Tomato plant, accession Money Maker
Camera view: horizontal (90 deg, fisheye); turntable rotation: 210 degrees
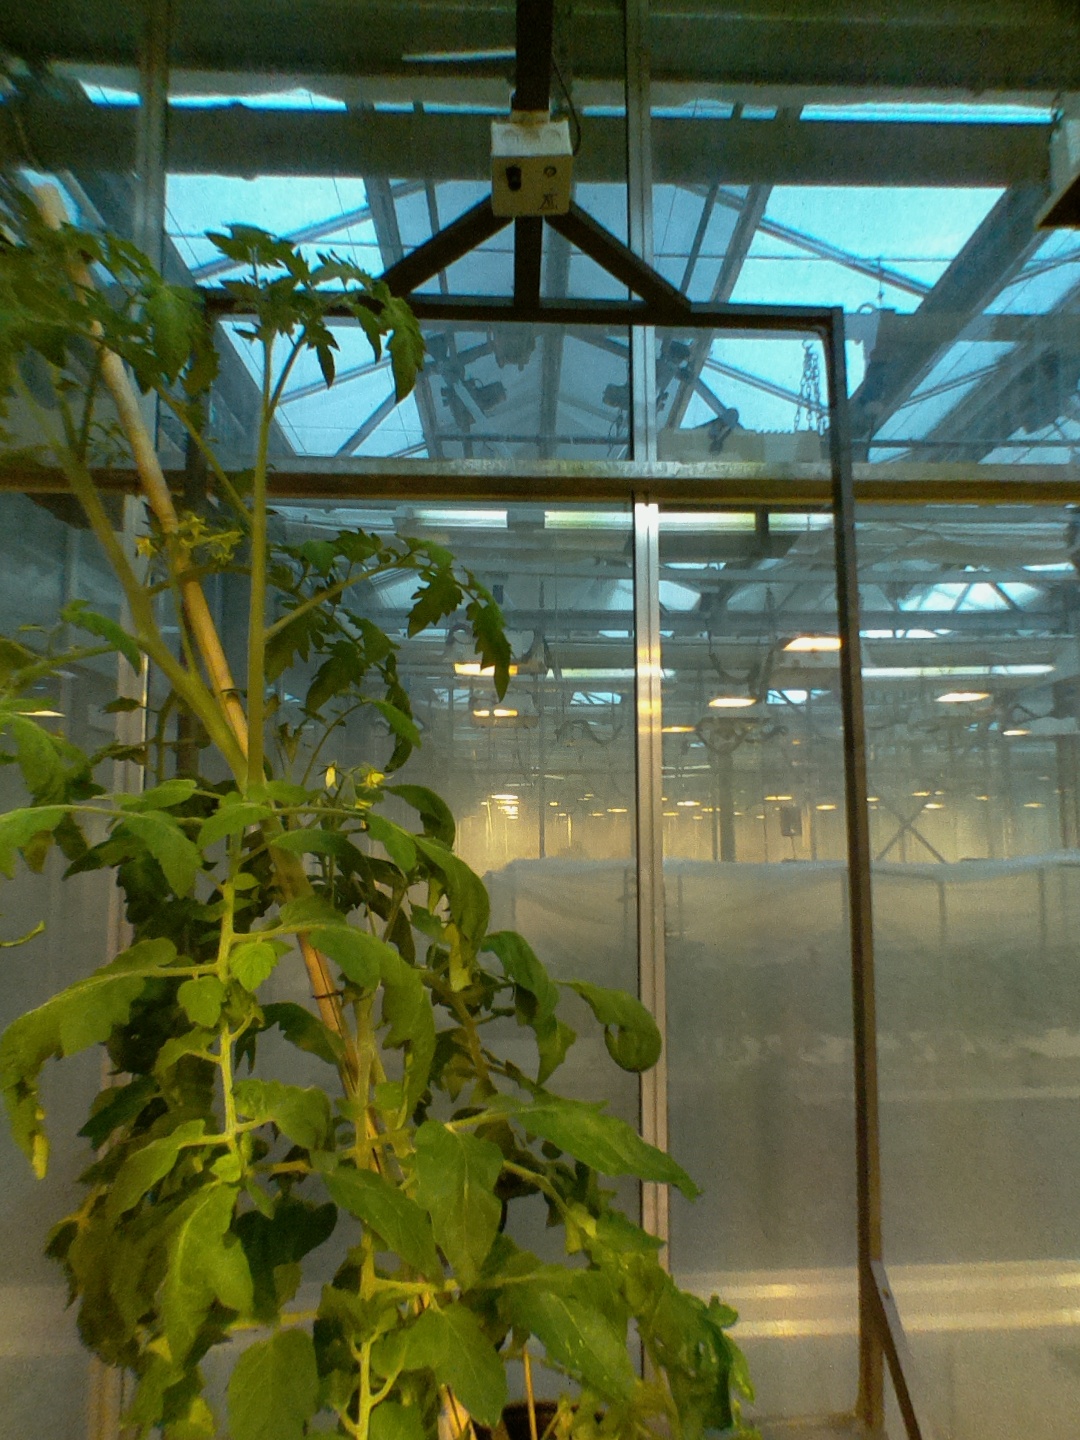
BBCH growth stage 70: Fruits at the main stem or branches visibles